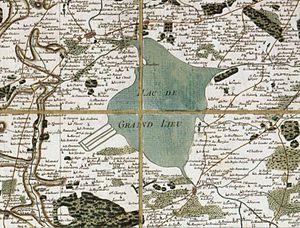
Partie de la carte générale de la France. [Nantes]. N°131. Feuille 168
Le lac de Grand-Lieu est un lac situé en France, dans le département de la Loire-Atlantique. Situé au sud-ouest de Nantes, ainsi qu'à une dizaine de kilomètres au sud de la Loire, il s'étend en quasi-totalité sur le territoire de la commune de Saint-Philbert-de-Grand-Lieu.
La famille Le Clerc, est une famille de la noblesse française originaire de l'Anjou, qui s'est installée dans le comté du Maine.